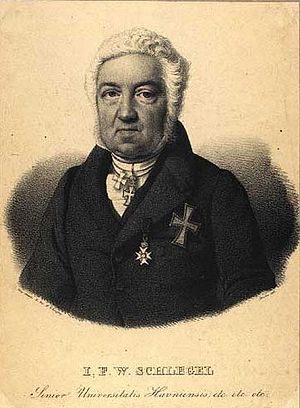
Johan Frederik Vilhelm Schlegel
Johan Fr. Wilh. Schlegel (4.10.1765-19.7.1836), dansk retslærd
Johan Frederik Vilhelm Schlegel var retslærd.